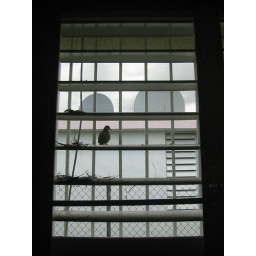
this is a window in my office. apparently it's also grounds for building a nest.